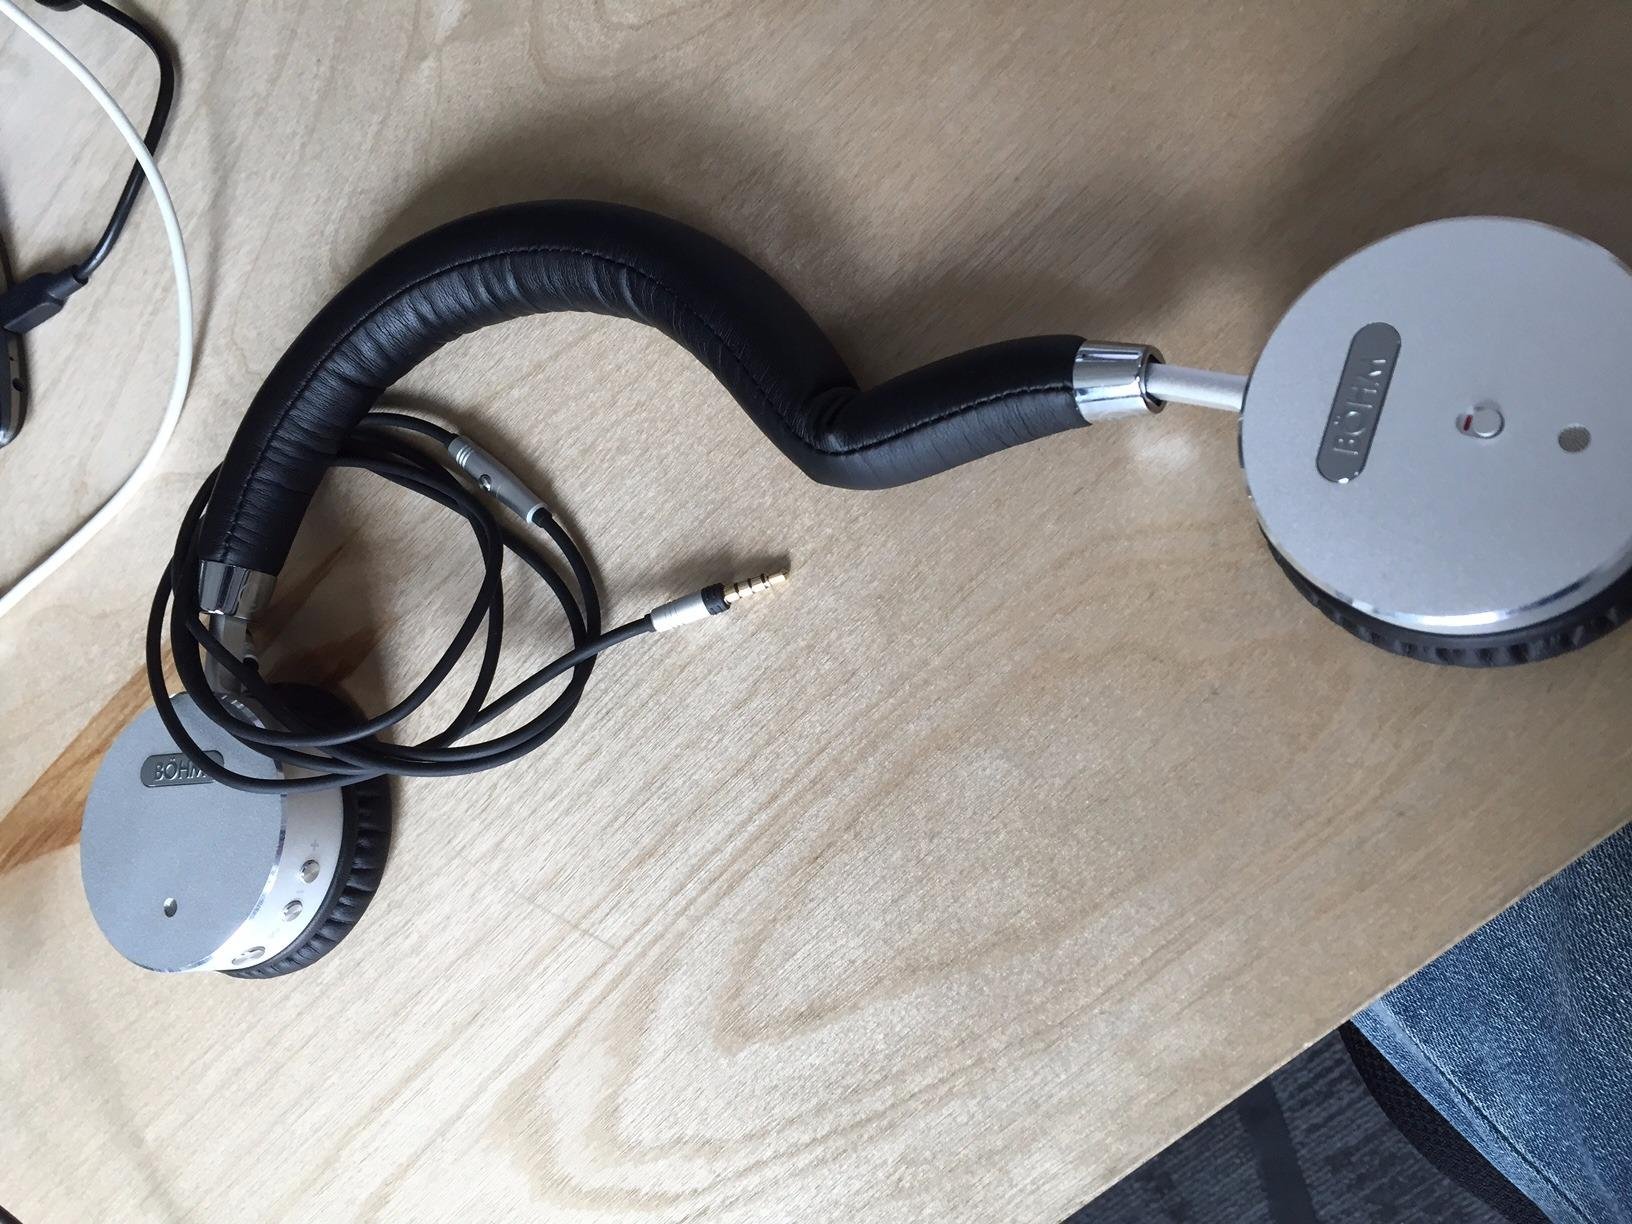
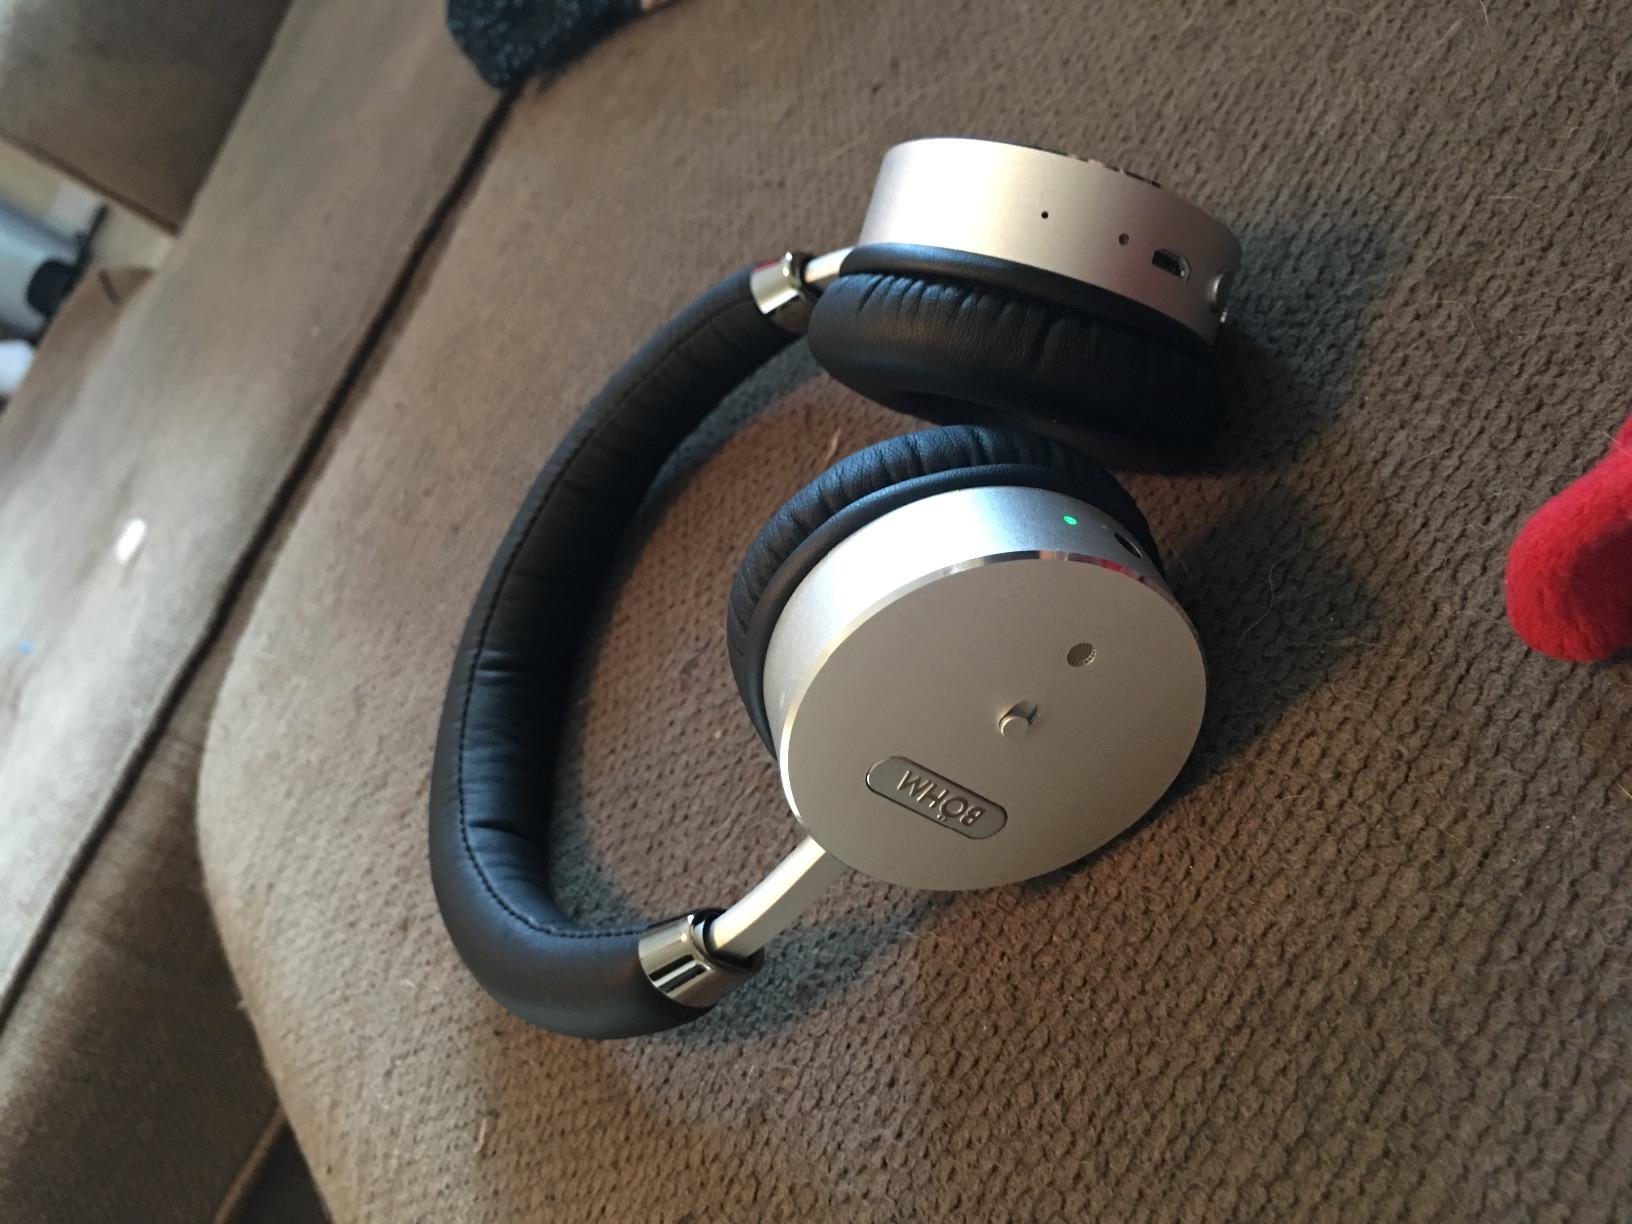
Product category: headphones
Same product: yes